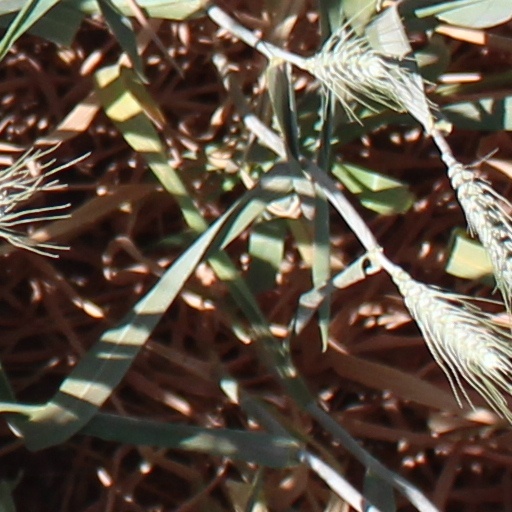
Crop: wheat